Scudetto of the Pistols

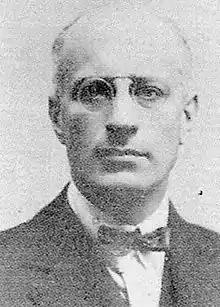
Hermann Felsner, Bologna coach and protagonist of the controversial “ball deal.”

A playoff was therefore necessary, set for the following Sunday, 7 June, in Milan. The flow of supporters who flocked to the Lombard capital by trains and special coaches organised by the clubs was so great that it completely filled the stadium where AC Milan were playing, with the crowds thronging to the edge of the pitch. Referee Giovanni Mauro told Enrico Olivetti, president of Lega Nord as well as Inter, that he did not consider the playing conditions regular, and only the latter's insistence persuaded him to start the match. According to the Genoese journalist Renzo Bidone, Mauro had announced his intention to suspend the match if two hundred policemen had not arrived within fifteen minutes of the kick-off whistle, guaranteed to him by the match officials; the alleged pact between the match director and the organisers is not mentioned by other sources, however, and the match continued anyway after the first quarter of an hour despite the arrival of the aforementioned officers not having taken place. In any case, Mauro formally rejected responsibility on Olivetti for what might have happened, even though the two clubs were not informed of the arrangements made.